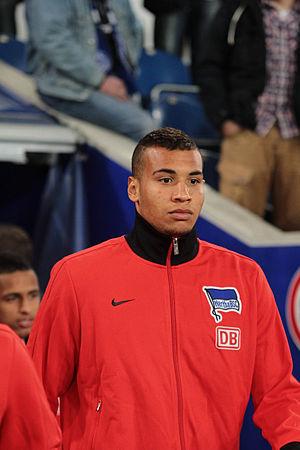
John Anthony Brooks, né le 28 janvier 1993 à Berlin, est un joueur international américain de soccer évoluant au poste de défenseur central au VfL Wolfsburg.